Katie Couric

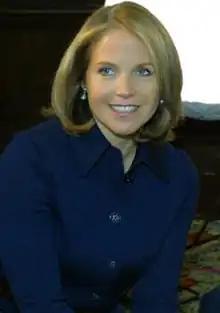
Couric in 2007

Couric announced on April 5, 2006, that she would be leaving "Today". CBS confirmed later the same day that Couric would become the new anchor and managing editor of "CBS Evening News". Couric would also contribute to "60 Minutes" and anchor prime-time news specials for CBS. Couric earned US$15 million per year while at CBS, a salary that made her the highest paid journalist in the world, a salary similar to Barbara Walters' at ABC. She made her first broadcast as anchor and managing editor of the "CBS Evening News with Katie Couric" on September 5, 2006.